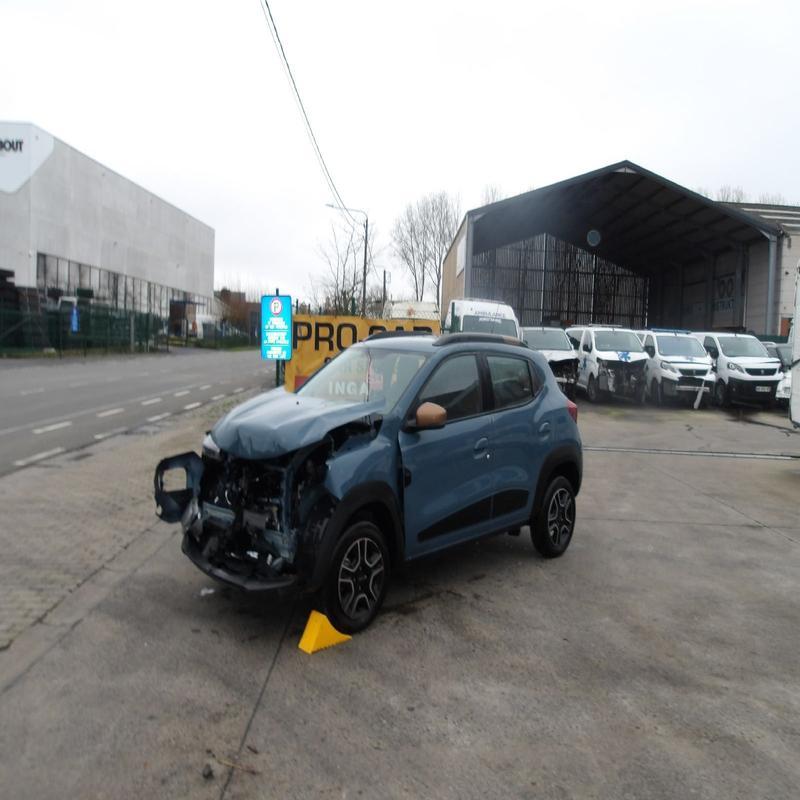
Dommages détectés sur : pare-choc avant, feu avant droit, feu avant gauche, capot, pare-brise avant, aile avant droite, aile avant gauche, porte avant droite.
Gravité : majeur